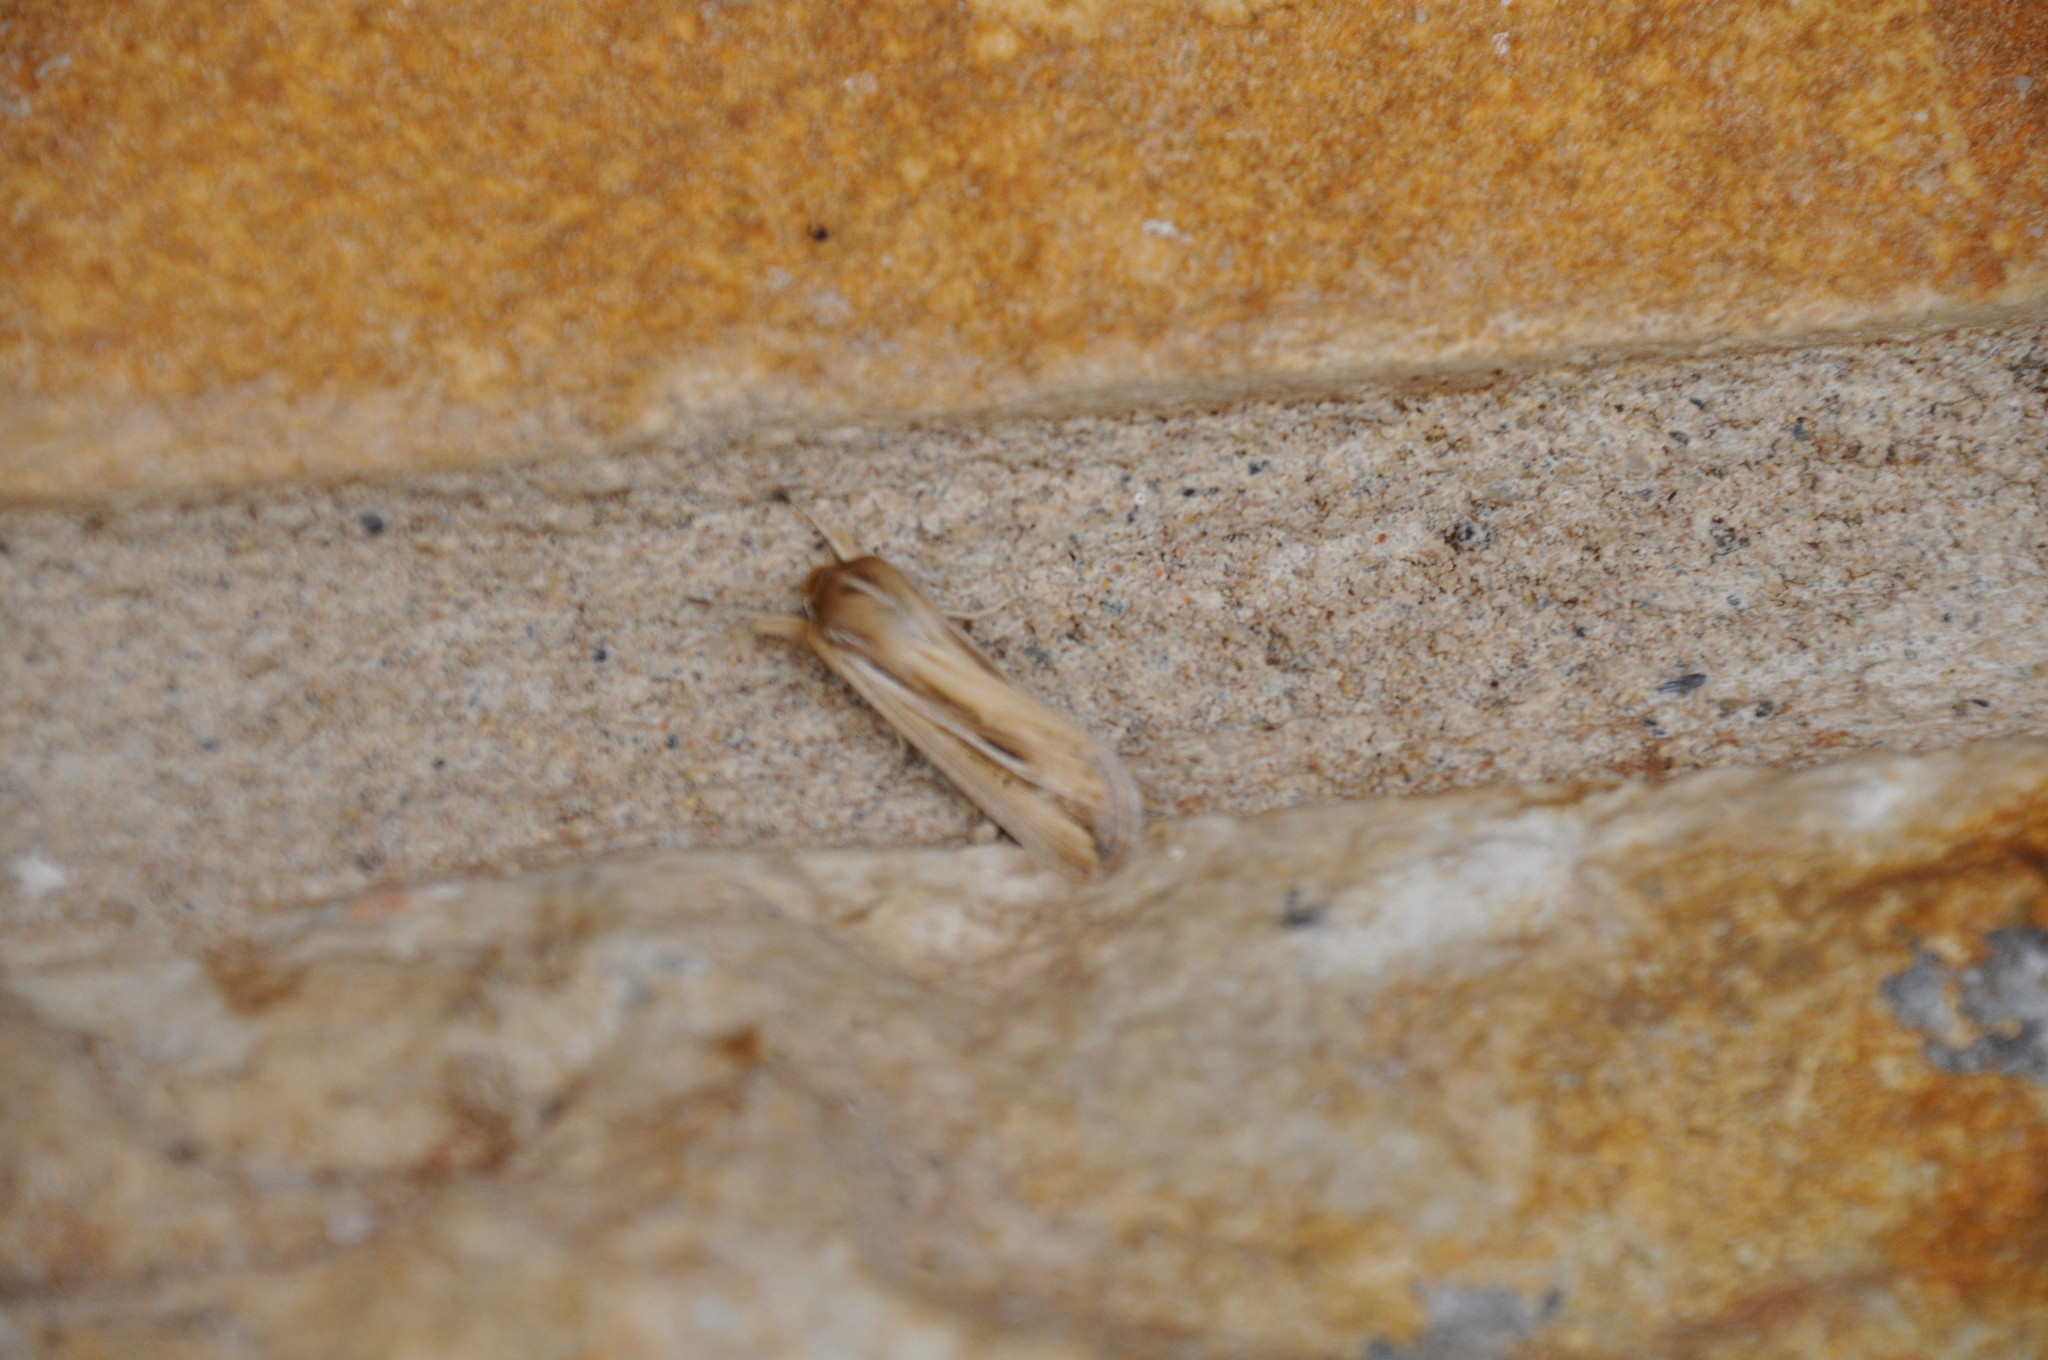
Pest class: wheathead_armyworm_Dargida_diffusa